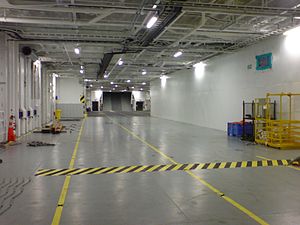
HMNZS Canterbury (L421) / Kapaciteter / Faciliteter / Last
Skibets vogndæk
HMNZS Canterbury er et fleksibelt støtteskib i brug hos Royal New Zealand Navy. Skibet hejste kommando i juni 2007 og er det andet skib i New Zealands flåde til at bære dette navn, det første skib var en fregat af Leander-klassen. Skibet er desuden det første fleksible støtteskib i RNZN i stand til at medbringe og landsætte op til en bataljon soldater.